Old Custom House (Yorktown, Virginia)

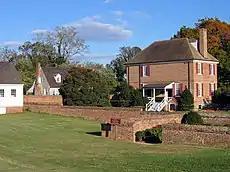
The customhouse in 2006

The Old Custom House is a historic customs house located at Yorktown, York County, Virginia. It was built in 1721 and is a two 1/2-story brick Colonial building with a hipped roof. It has a corbeled brick interior end chimney. An extensive restoration project was undertaken by Richmond architect W. Duncan Lee in 1929. Also on the property are a contributing kitchen, necessary, and a brick wall, all added during the restoration.